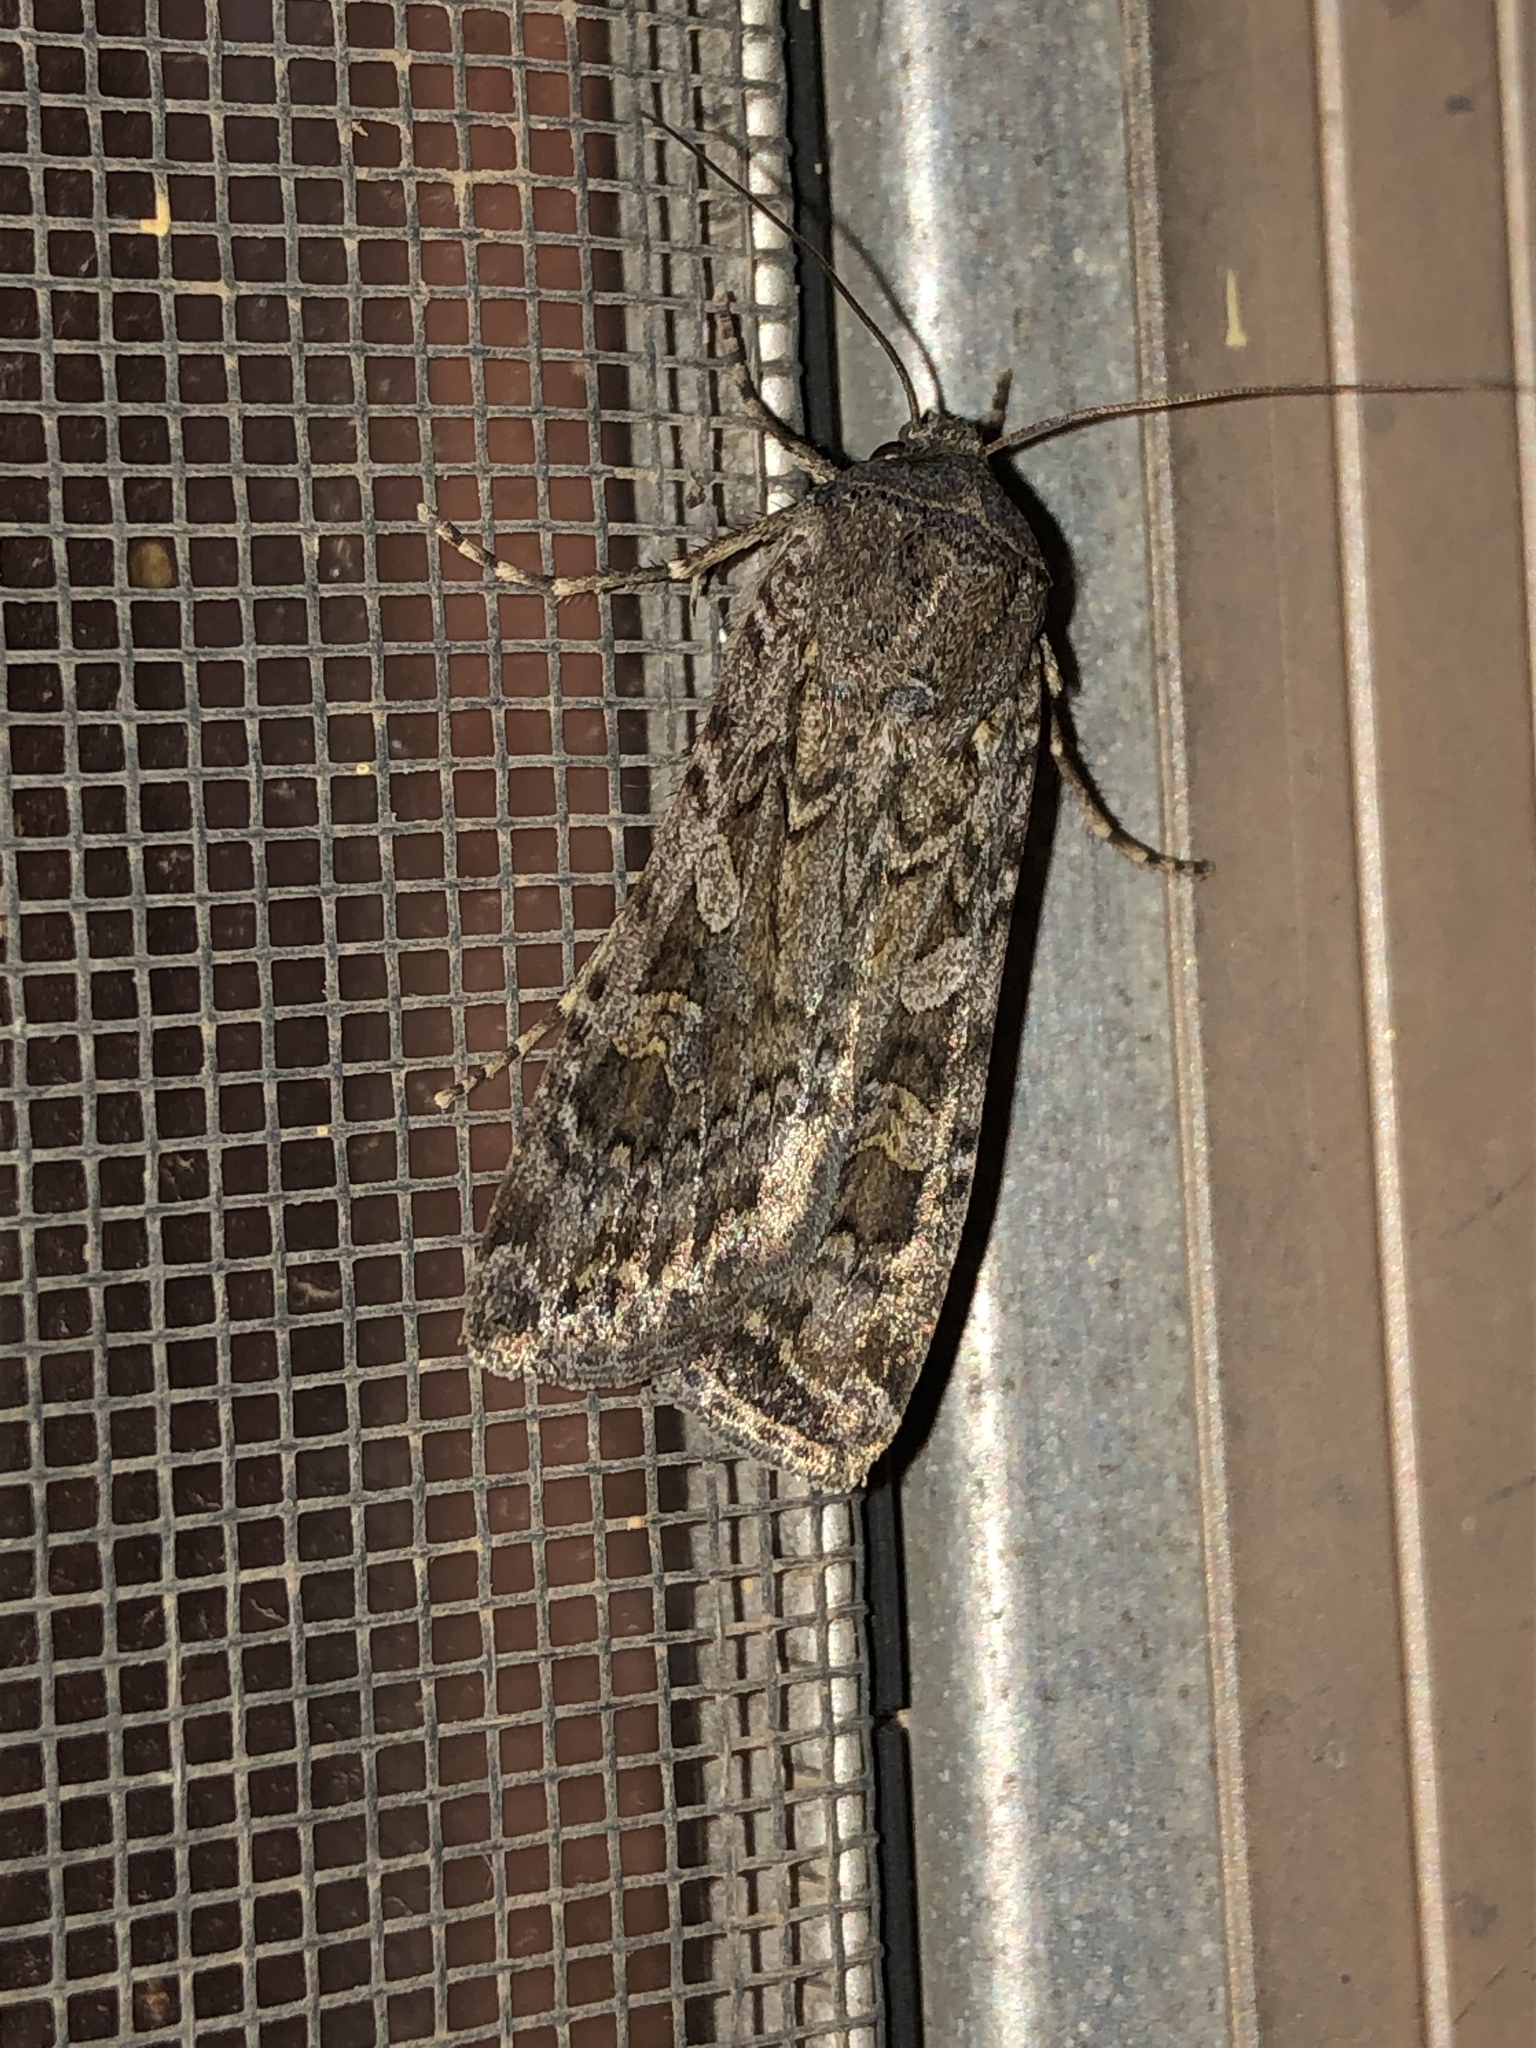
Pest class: cutworms